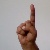
The image shows a hand gesture representing the letter 'D' in Indian Sign Language.